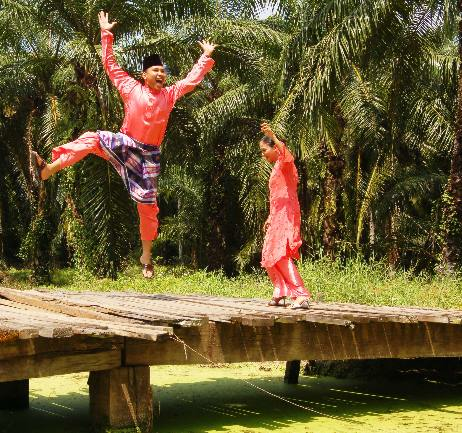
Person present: Yes